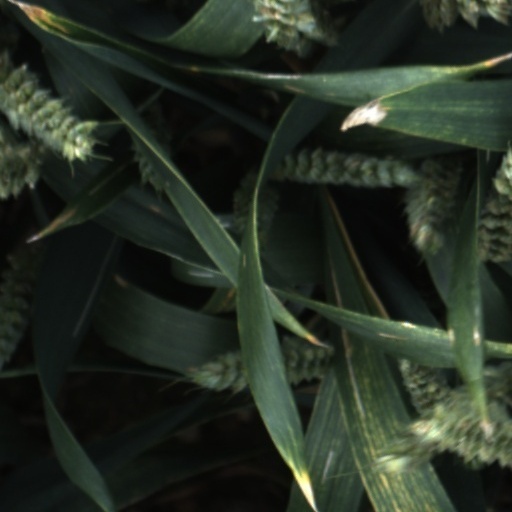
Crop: wheat